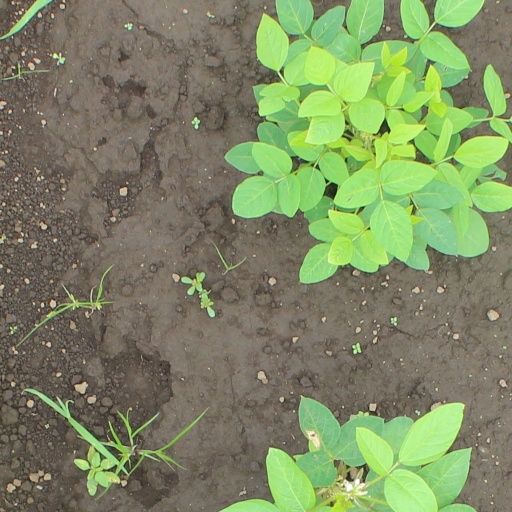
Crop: soybean